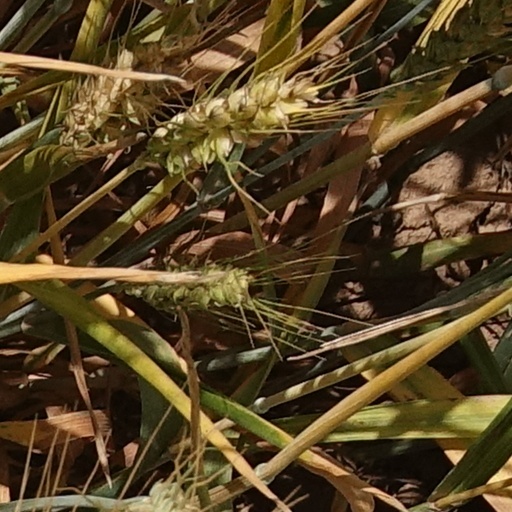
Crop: wheat